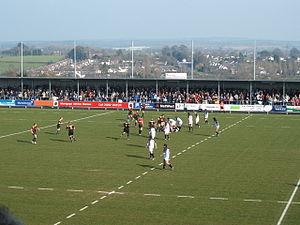
Sandy Park est une enceinte sportive anglaise située à Exeter dédiée au rugby à XV utilisée par le club de rugby des Exeter Chiefs. Le stade a une capacité de 12 300 places. Au mois de juillet 2012, le club anglais propose au city council un plan d'expansion du stade pour étendre sa capacité à 20 000 places.